Jalpa de Méndez

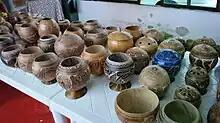
Decorated gourds for sale in Jalpa

Thirty five of the sixty four active communities in the municipality or about 54% are considered to have some level of socioeconomic marginalization, with the overall municipality considered to have a medium level of marginalization.